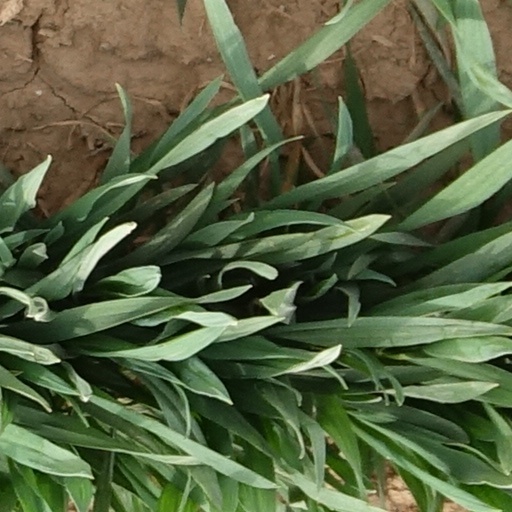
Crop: wheat